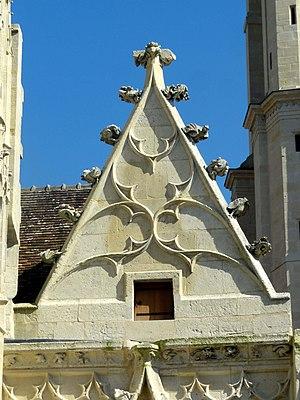
Église Saint-Pierre de Senlis - voir le titre du fichier.
L'église Saint-Pierre est une ancienne église catholique située à Senlis, en France. Elle a été désaffectée à la Révolution et connut de différentes affectations, notamment celle de marché couvert. Salle polyvalente municipale depuis 1979, elle a été fermée au public en 2009 en raison de son mauvais état, puis rouverte en mai 2017 après huit années de travaux.